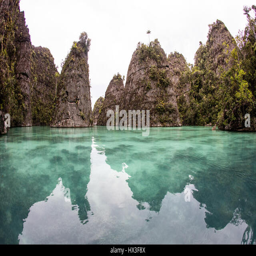
rugged limestone islands rise from the tropical seascape of island group .